Moula Ali

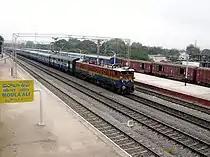
Moula Ali Railway Station

The major neighbourhoods are Kamala Nagar, A.S. Rao Nagar, Anand Bagh, DAE Colony etc. Kushaiguda bus depot is also located close to Moula-Ali. A large housing project by Andhra Pradesh Housing Board was established in Moula Ali. This colony is now popularly called APHB colony.